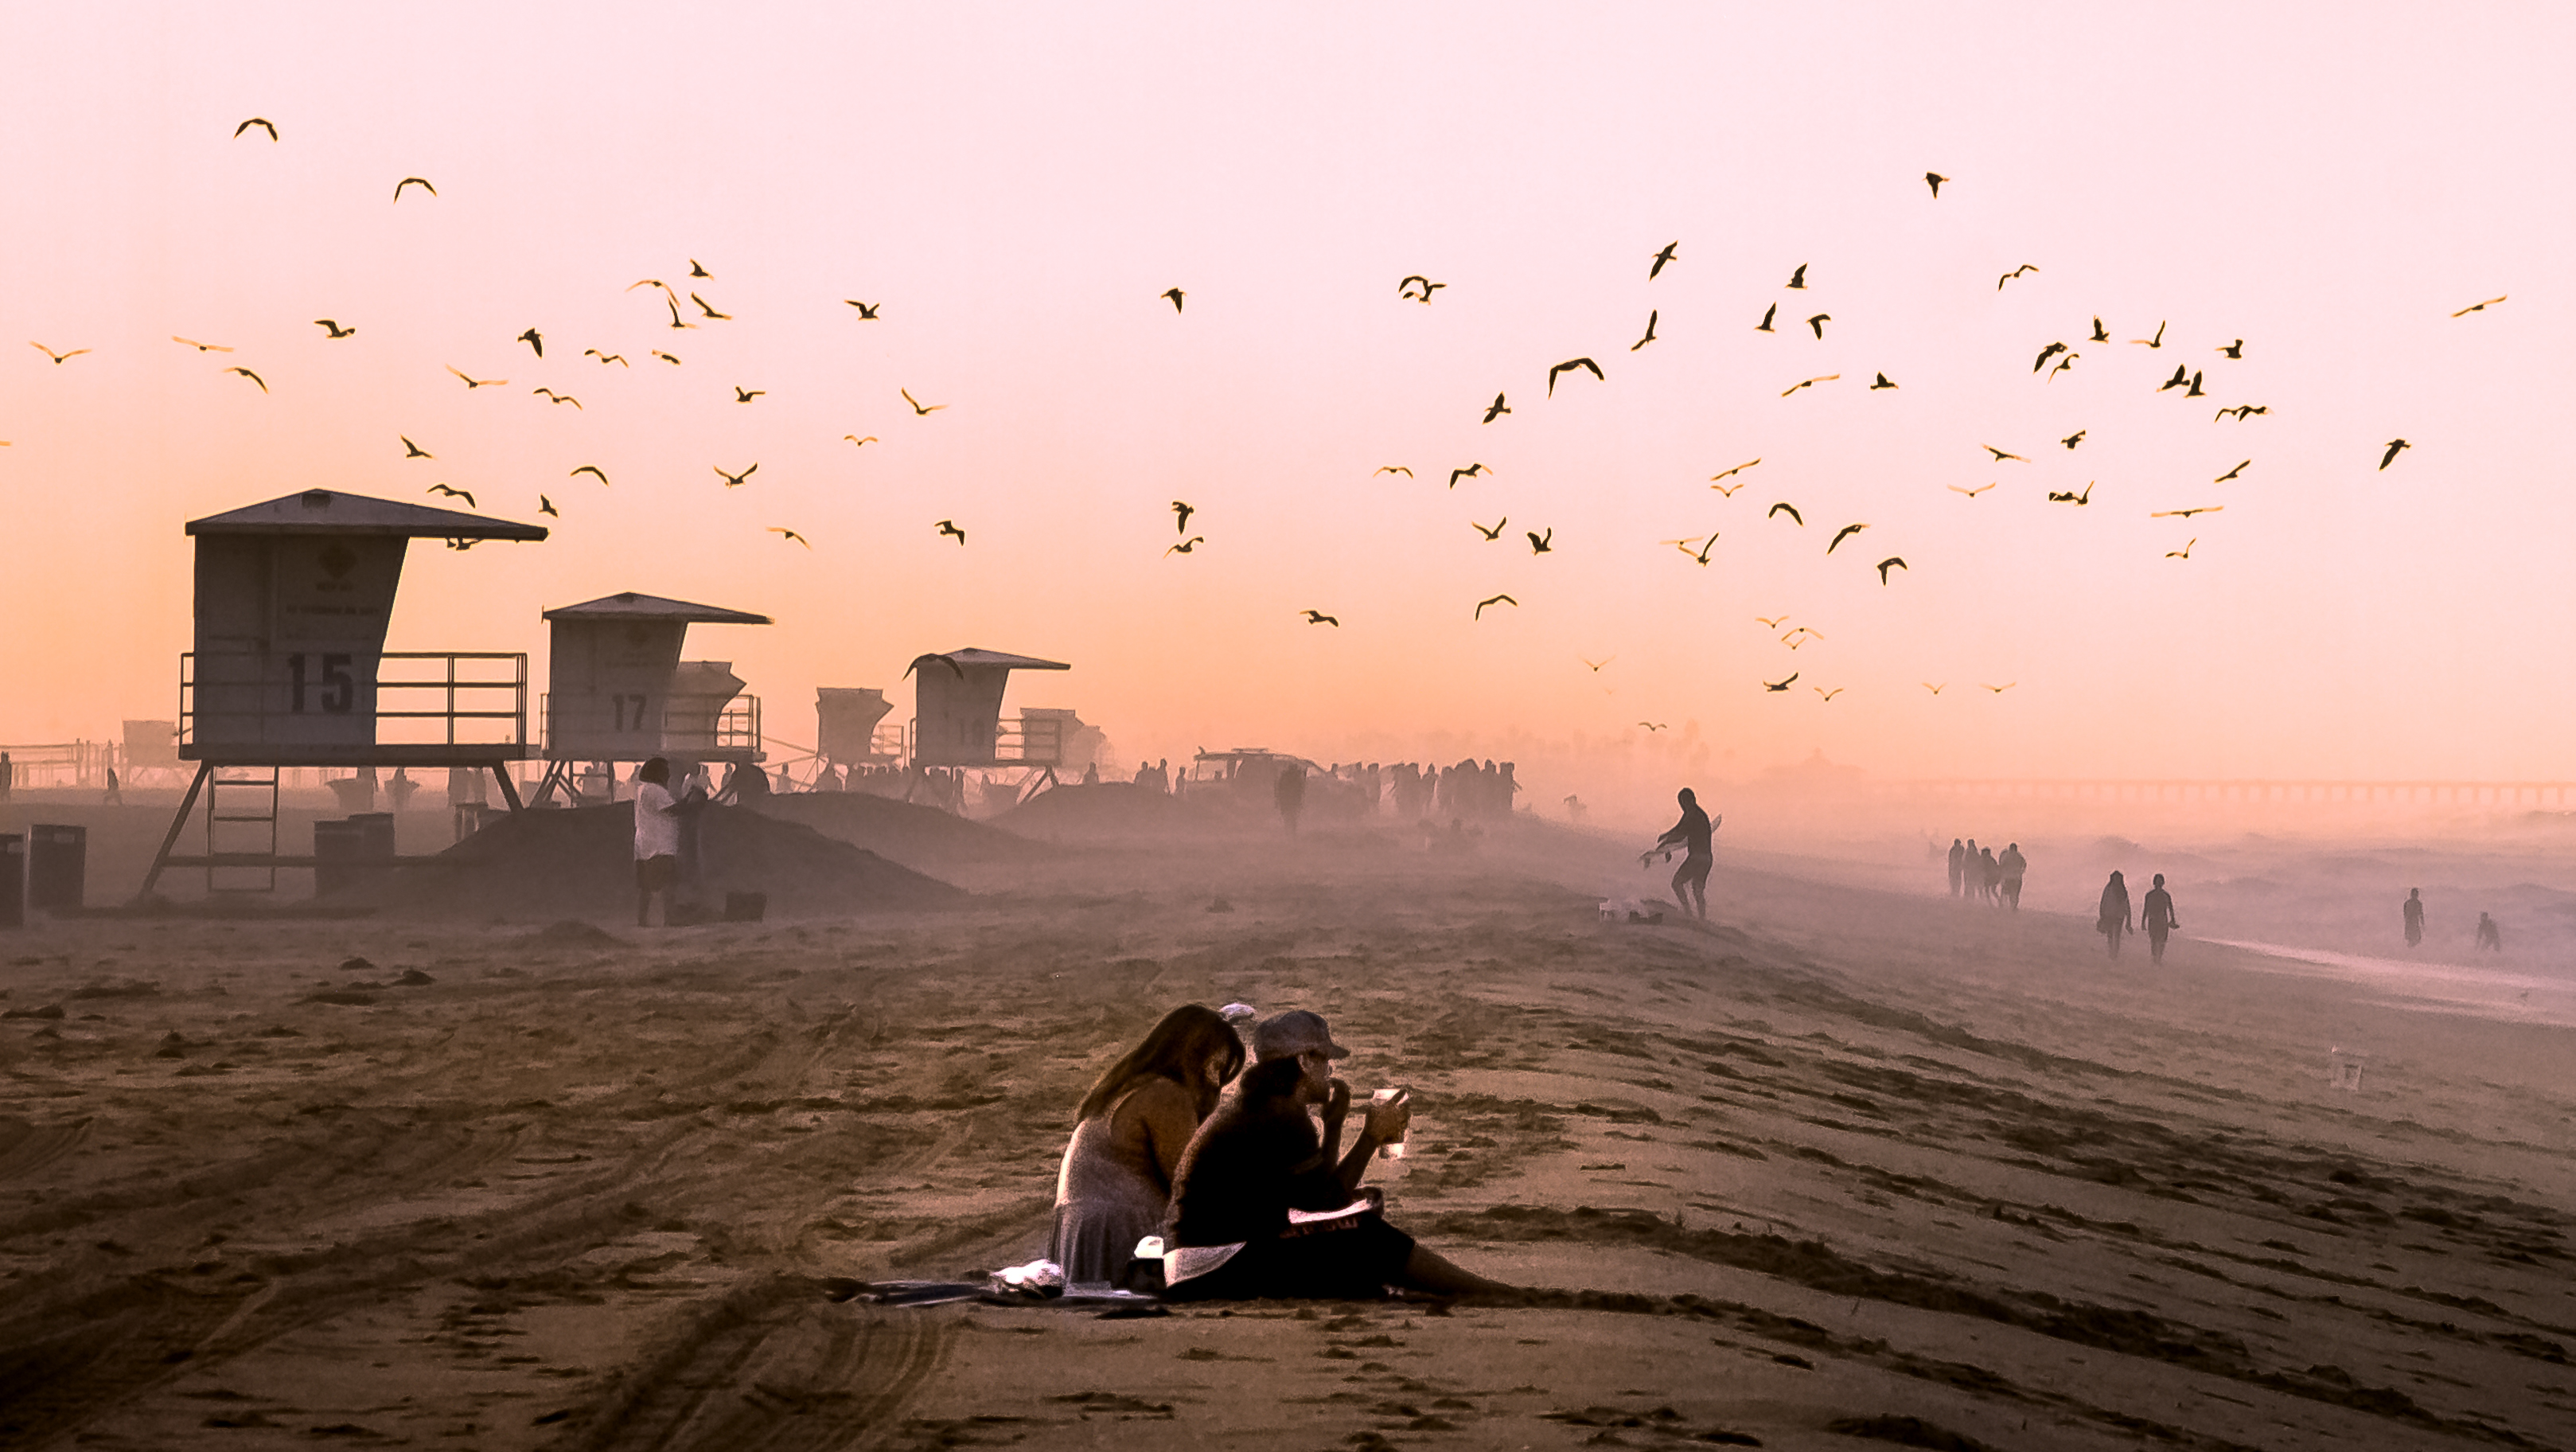
beach, sea, coast, water, sand, ocean, horizon, coffee, people, fog, sunrise, sunset, sunlight, morning, wave, dawn, pelican, flock, lifeguard, surf, desktop, california, birds, colors, background, pastel, women, marine, poster, scene, soft, surfers, layer, huntington, early, inspirational, misst, atmospheric phenomenon